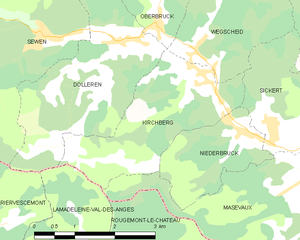
Carte des communes françaises